Endymion (mythology)

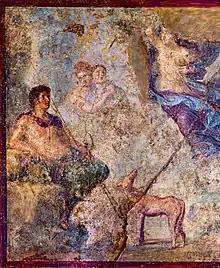
Endymion as hunter (with a dog), sitting on rocks in a landscape, holding two spears, looking at Selene who descends to him. Antique fresco from Pompeii.

However, the role of lover of Selene, the Moon goddess, is attributed primarily to the Endymion who was either a shepherd or an astronomer, as either profession provides justification for the time he spent gazing at the Moon.